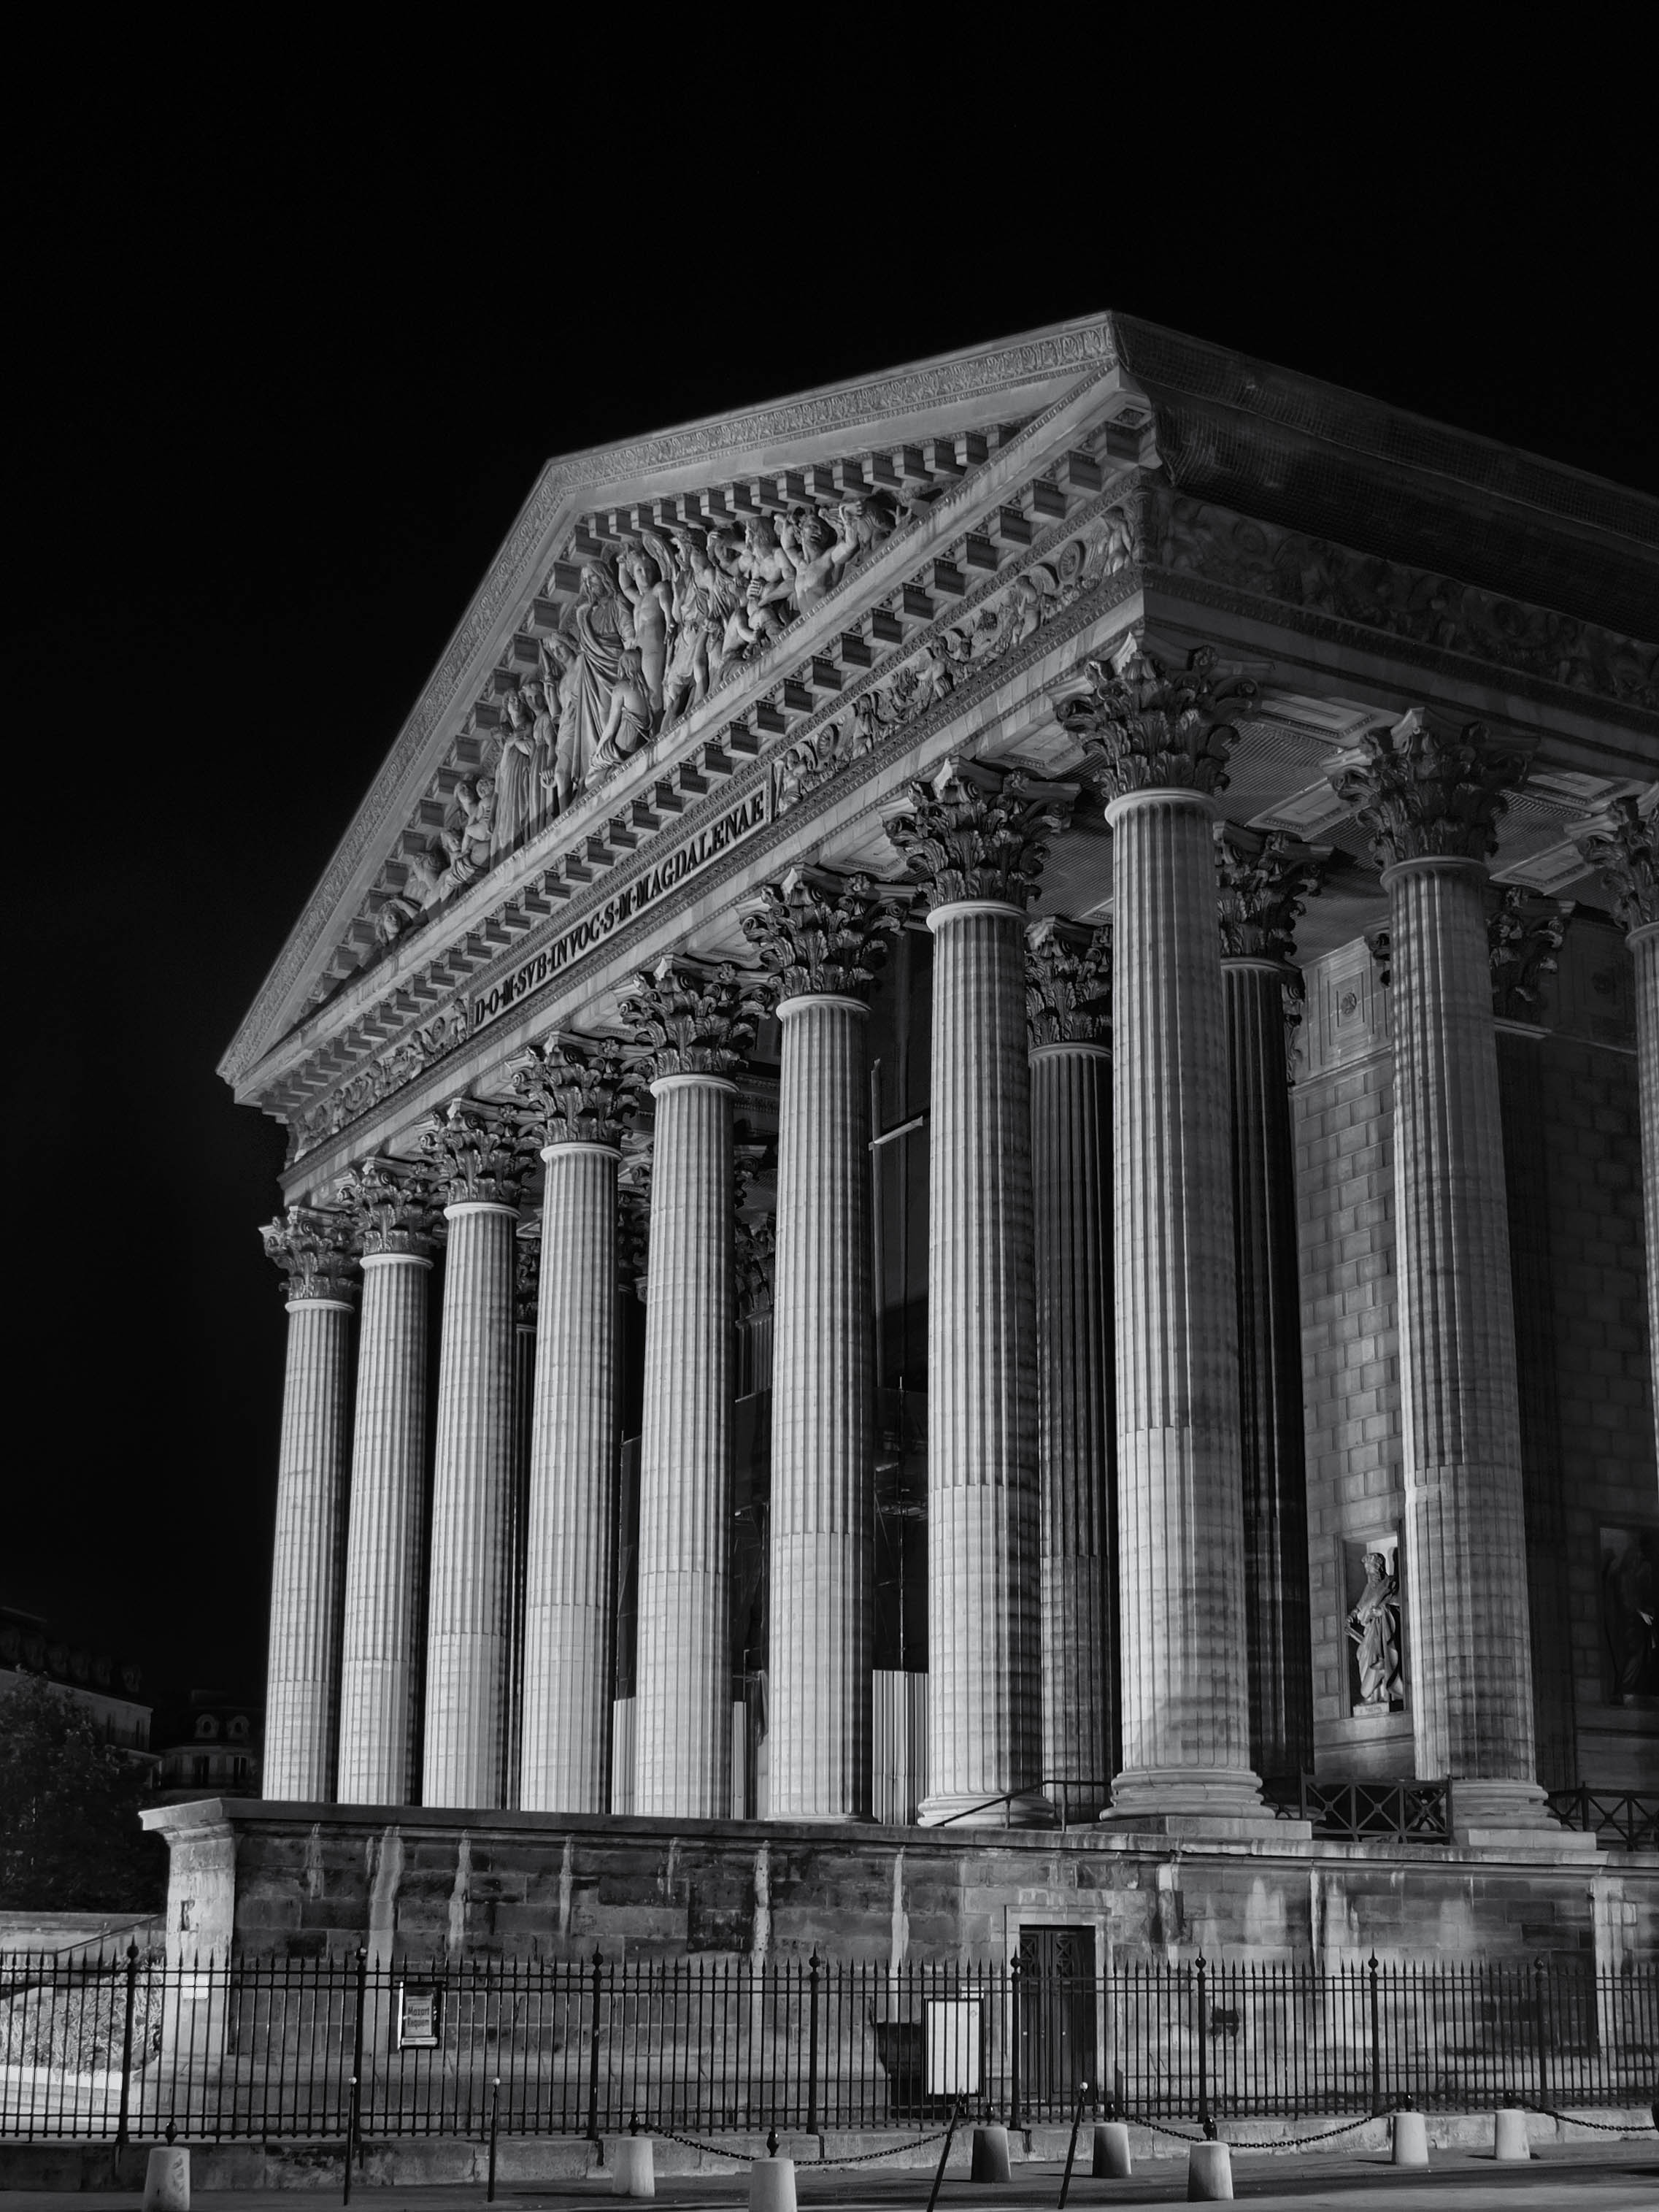
black and white, architecture, structure, white, building, paris, france, column, landmark, facade, church, black, monochrome, places, hdr, 2013, columns, symmetry, madeleine, sns, lumix, panasonic, dmc, lx7, panasoniclumixdmclx7, ledefrance, metropolis, roman temple, monochrome photography, ancient history, ancient roman architecture, brutalist architecture